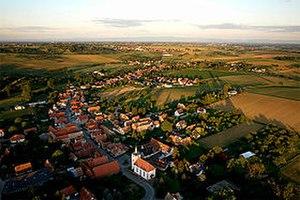
Vue aérienne d'Alteckendorf prise depuis un ULM
Alteckendorf est une commune française du département du Bas-Rhin en région Grand Est.